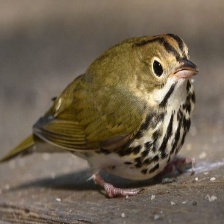
Species: OVENBIRD
Scientific name: SEIURUS AUROCAPILLA